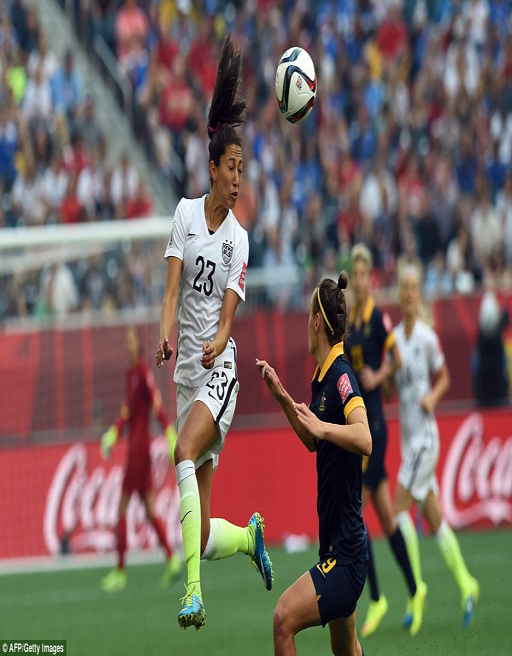
footballer heads the ball during the fierce match